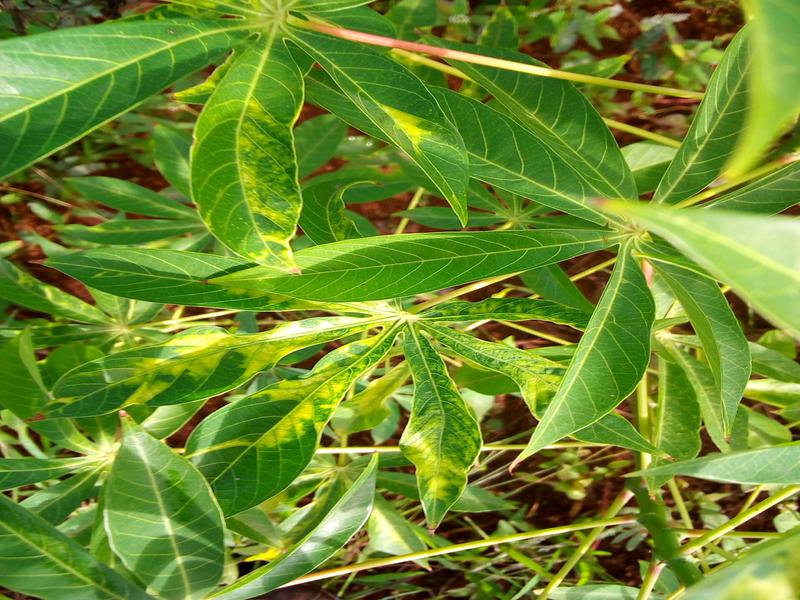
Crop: cassava
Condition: mosaic_disease